India–Pakistan cricket rivalry

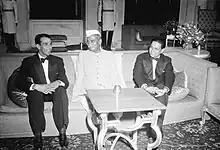
Captains Abdul Kardar of Pakistan (left) and Lala Amarnath of India (right) with Indian President Rajendra Prasad (center) on the day of the first test, 16 October 1952

Pakistan became a member of the Imperial Cricket Conference (now the International Cricket Council) in 1948, becoming a Full Member in July 1952. Their tour of India later the same year saw the team play their first Test matches. They lost the first Test in Delhi to India, but won the second Test in Lucknow, which led to an angry reaction from the home crowd against the Indian players. India clinched the Test series after winning the third Test in Bombay, but the intense pressure affected the players of both teams to the point that they pursued mainly defensive tactics that led to drawn matches and whole series without a victory. When India toured Pakistan in 1955, thousands of Indian fans were granted visas to go to the Pakistani city of Lahore to watch the Test match, but both the 1955 series and Pakistan's tour of India in 1961 ended in drawn series, with neither team being able to win a single Test match. Complaints about the fairness of umpires became routine.